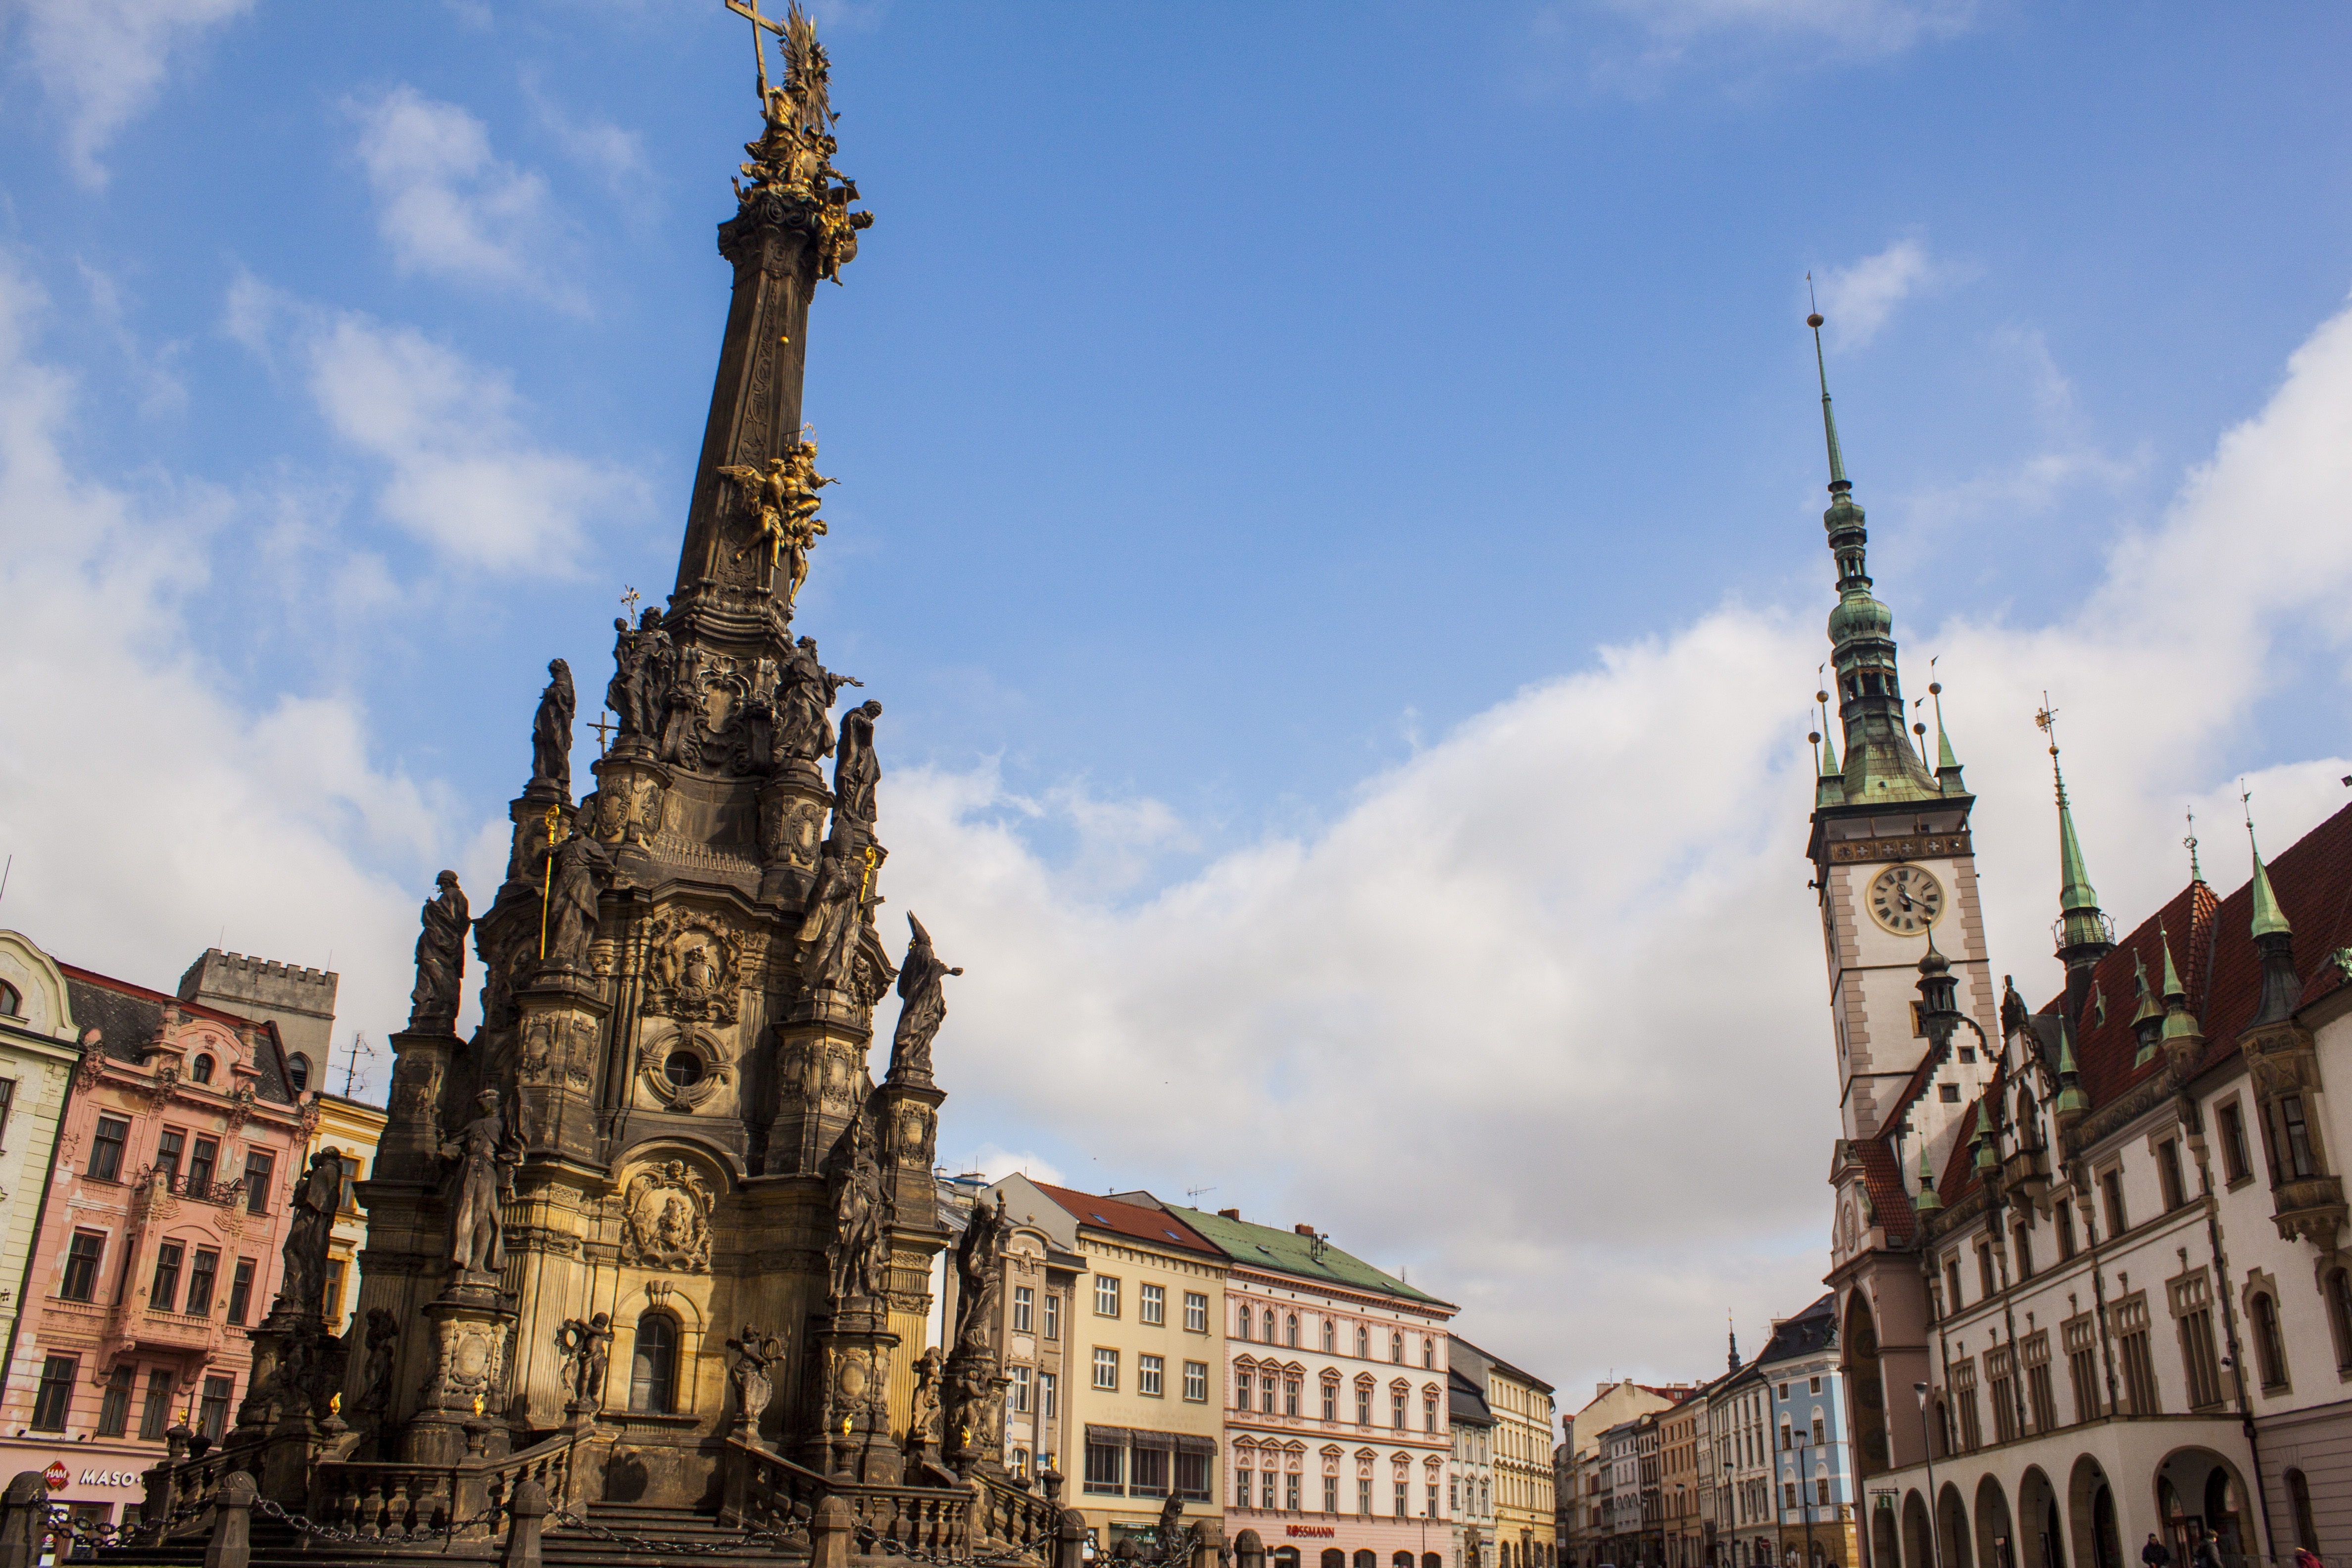
architecture, town, building, palace, city, monument, cityscape, column, tower, plaza, square, landmark, cathedral, tourism, waterway, place of worship, spire, history, town square, unesco, czech republic, town hall, sights, tours, olomouc, cultural heritage, human settlement